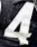
Number: 4